Lovingston High School

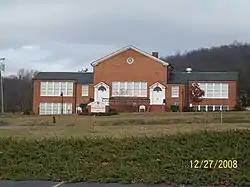
Lovingston High School, December 2008

Lovingston High School is a historic school located in Lovingston, Nelson County, Virginia. It is a one-story Colonial Revival-style building that opened in 1931 and originally served grades one through eleven. It consists of a one-and-one-half-story main block with one-story wings. Behind the main block is the central auditorium with a stage and seven flanking classrooms. Later additions to the rear include four additional classrooms, built about 1945, and a kitchen, built in 1951.